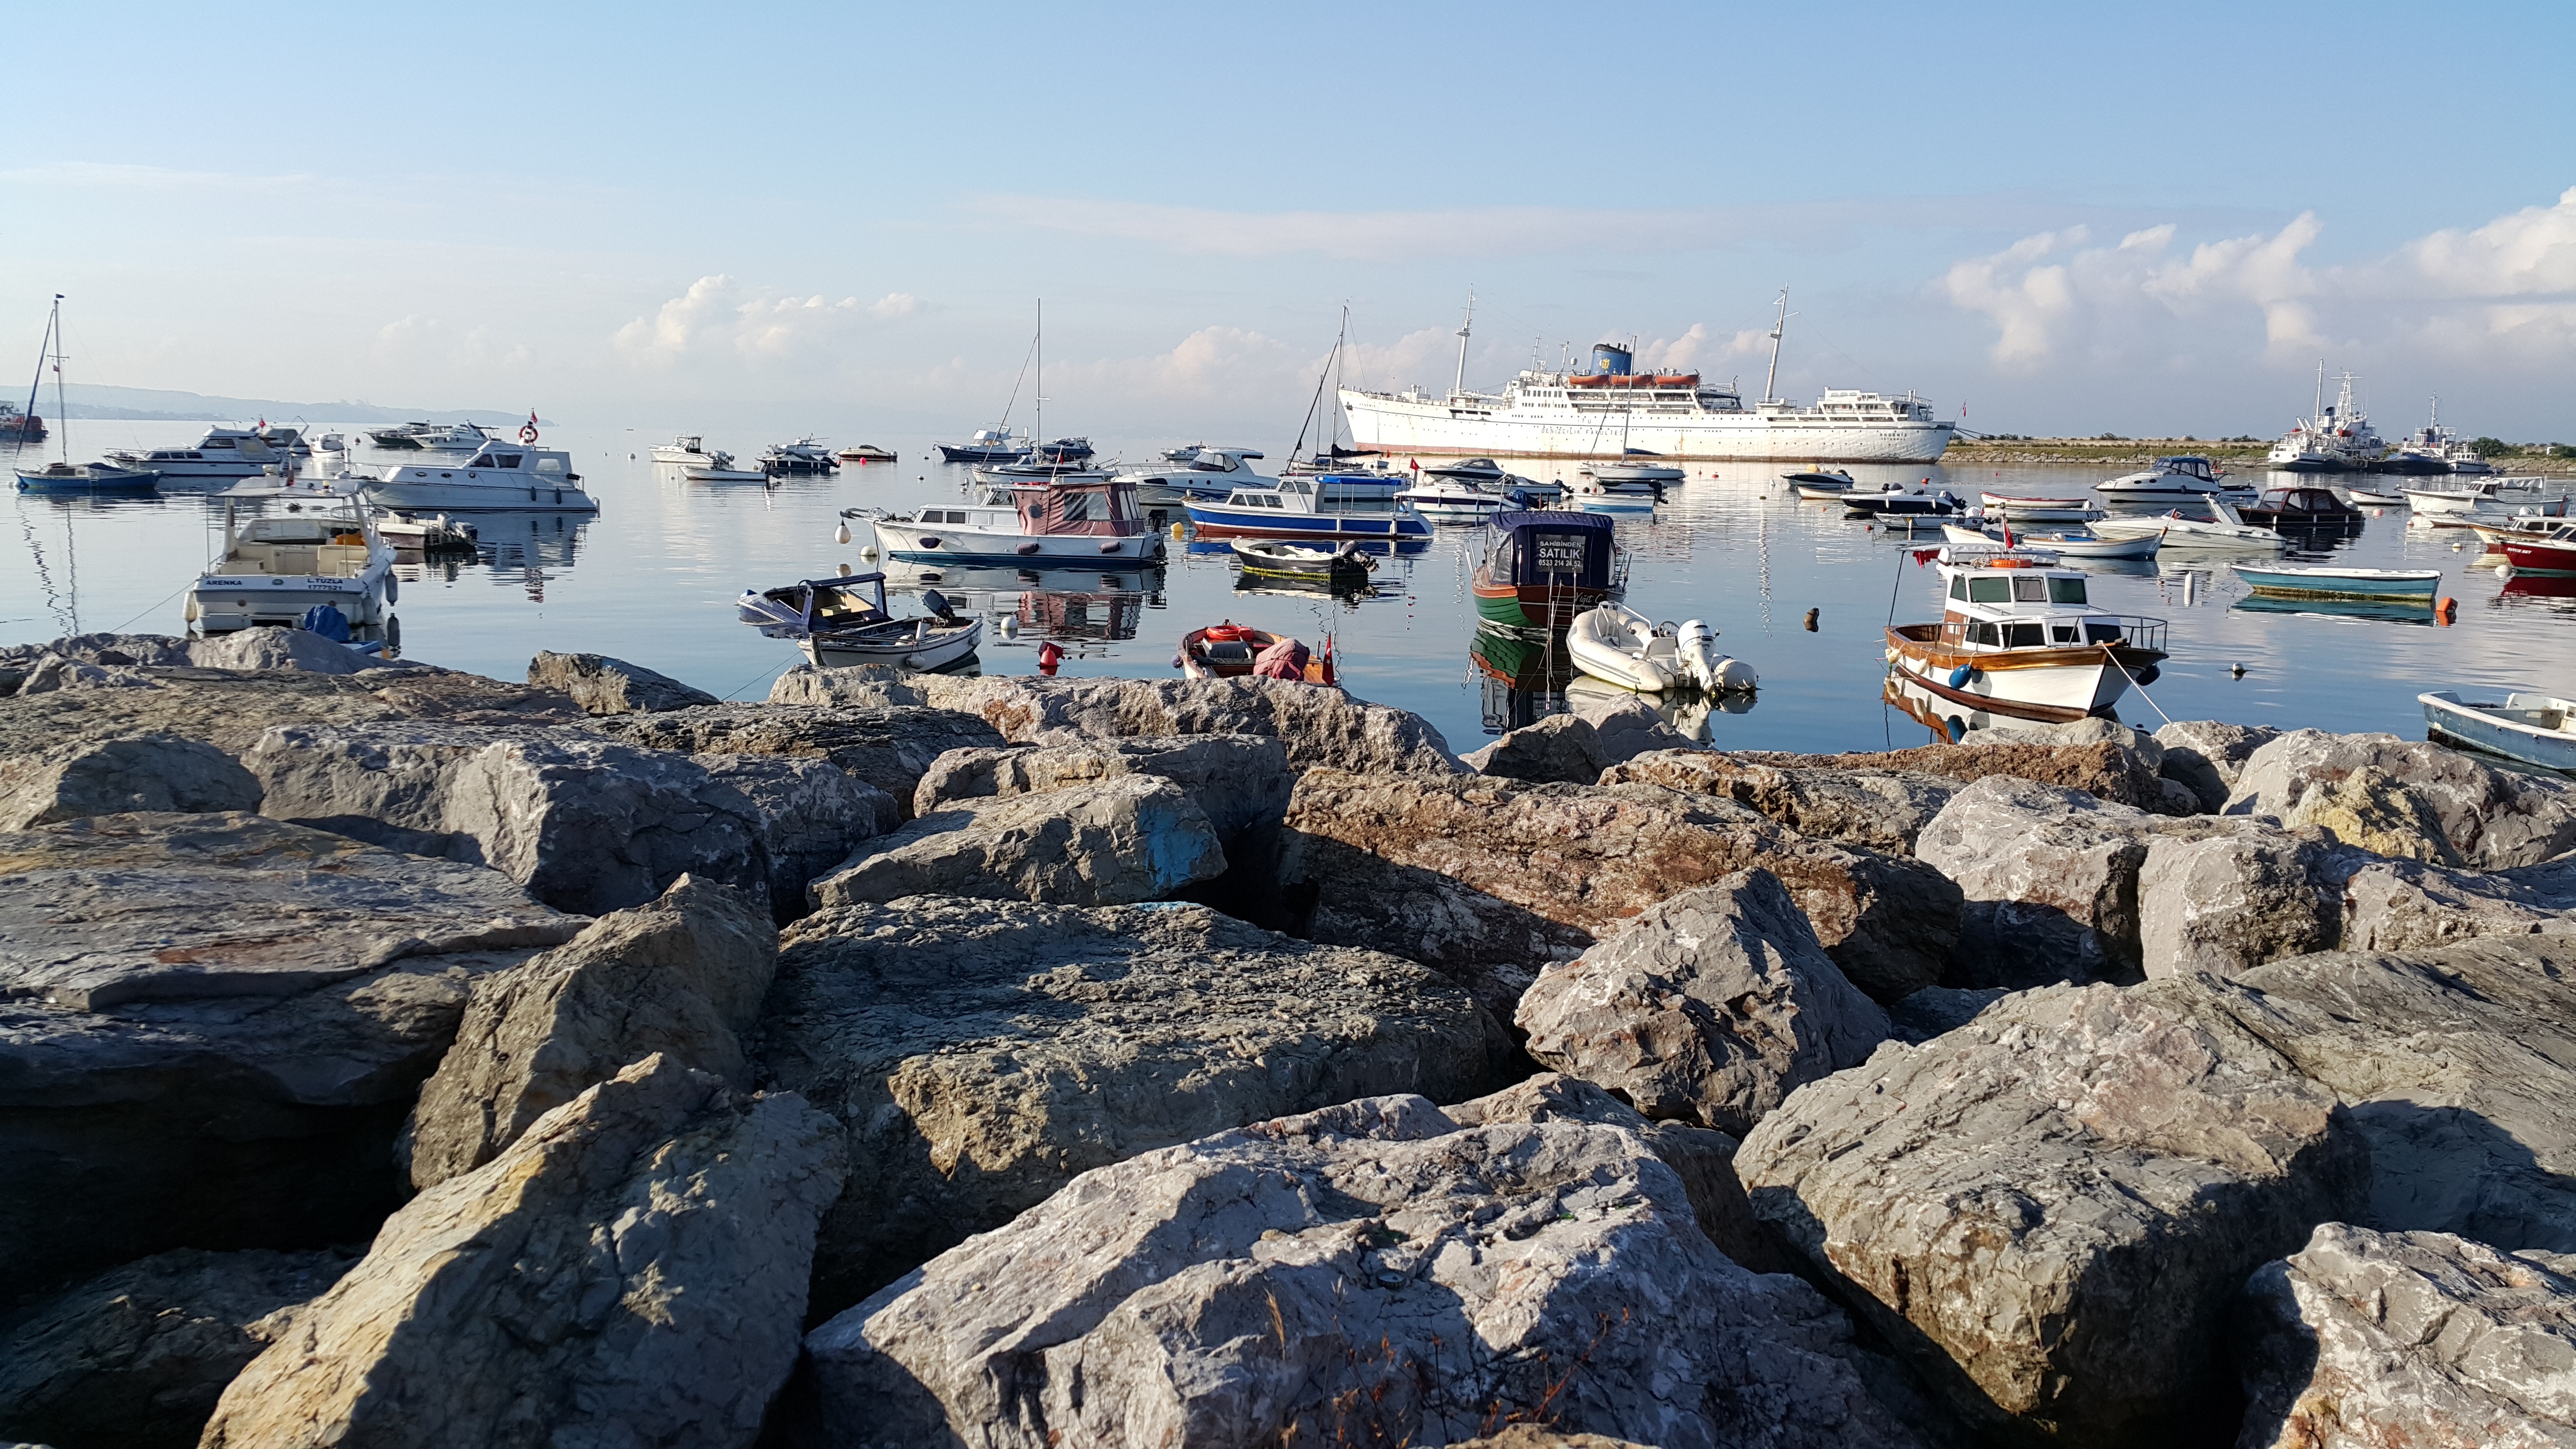
beach, landscape, sea, coast, nature, ocean, shore, vehicle, bay, harbor, turkey, istanbul, cape, tuzla